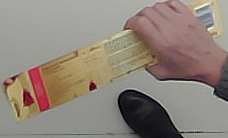
Product: toblerone_white